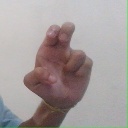
अक्षर: अ